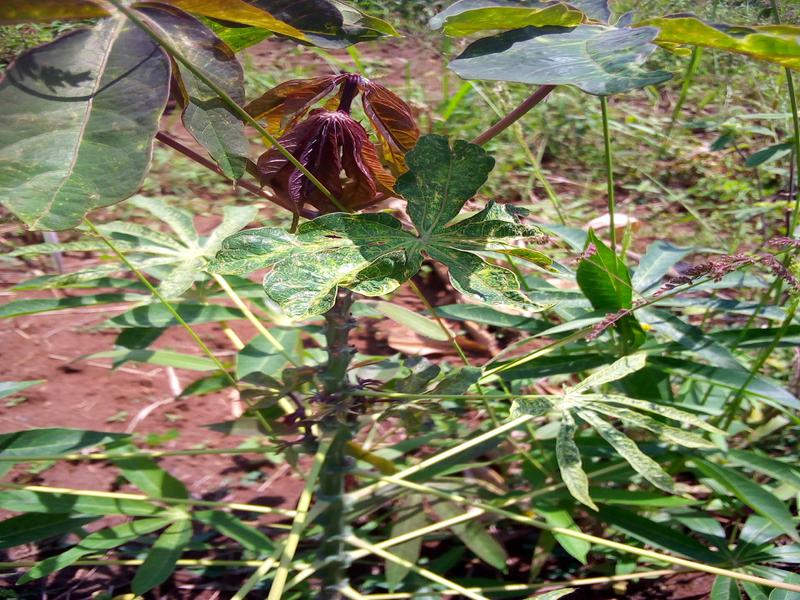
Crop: cassava
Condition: mosaic_disease